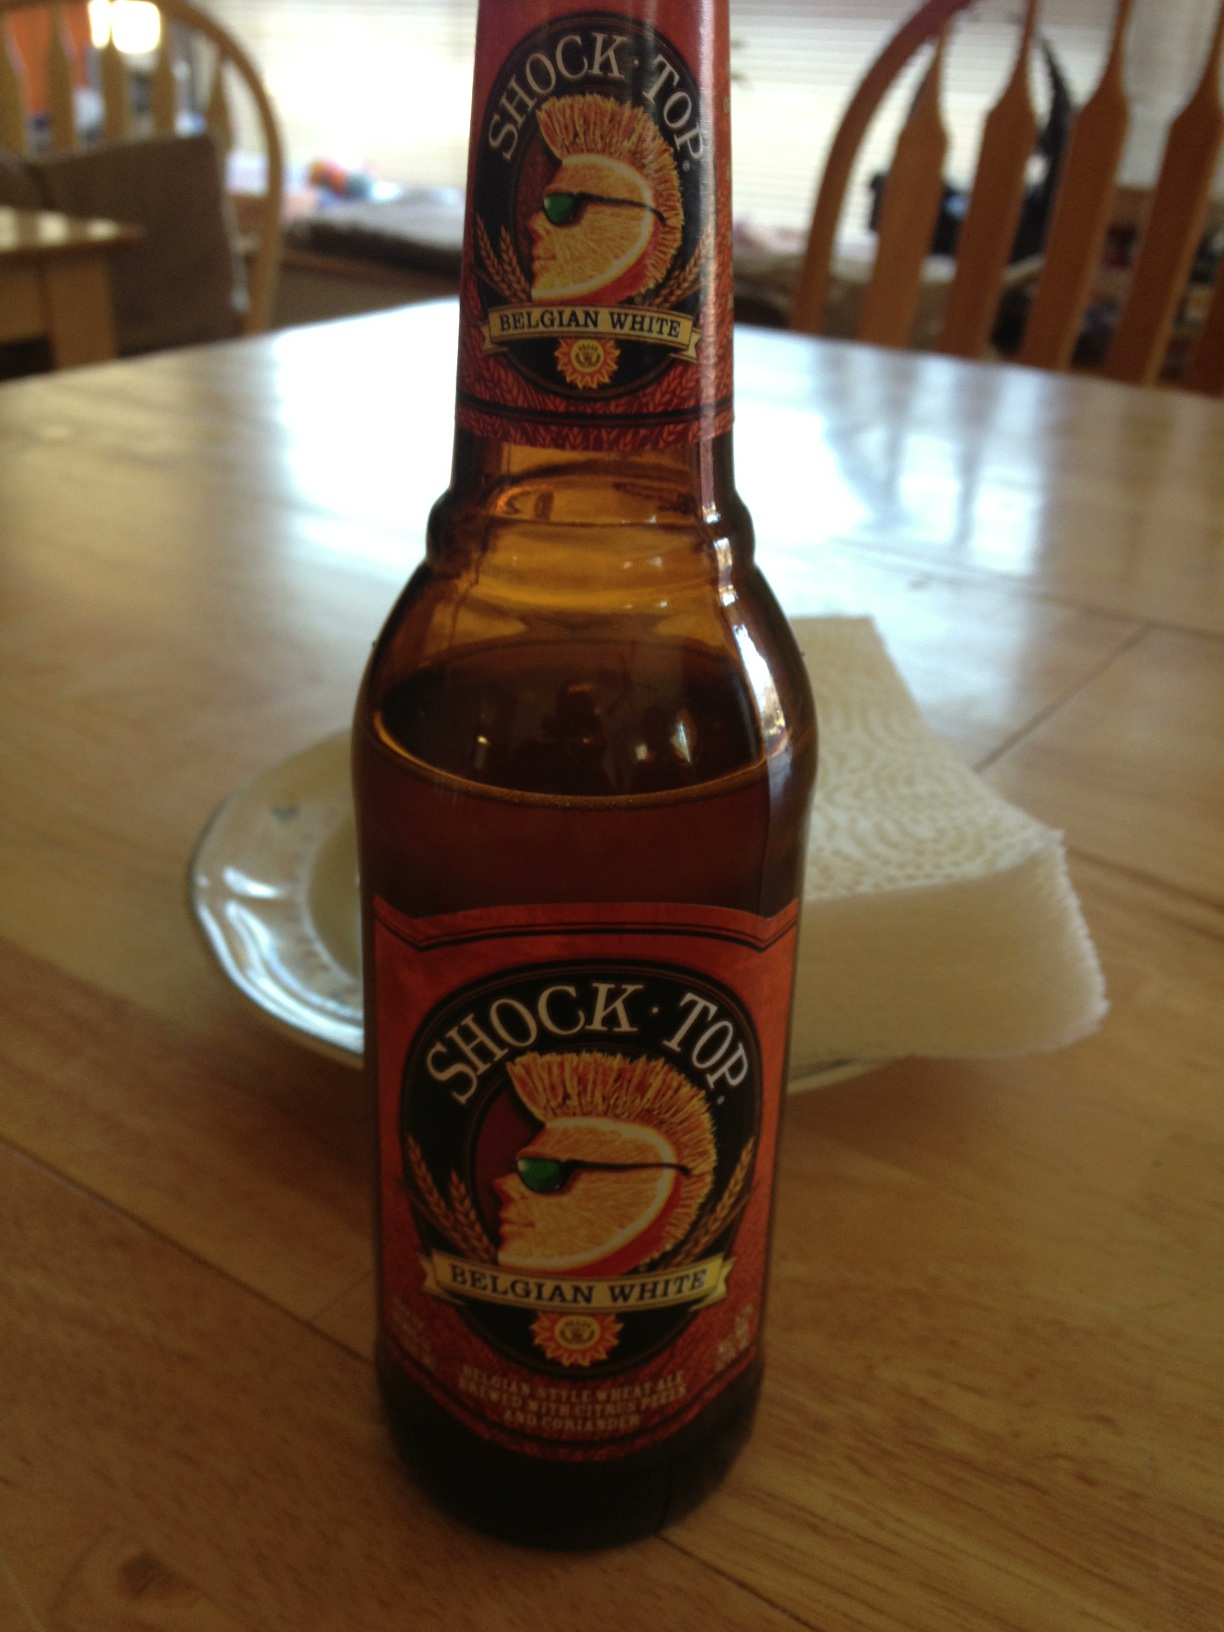Question: What brand is this?
Answer: shock top